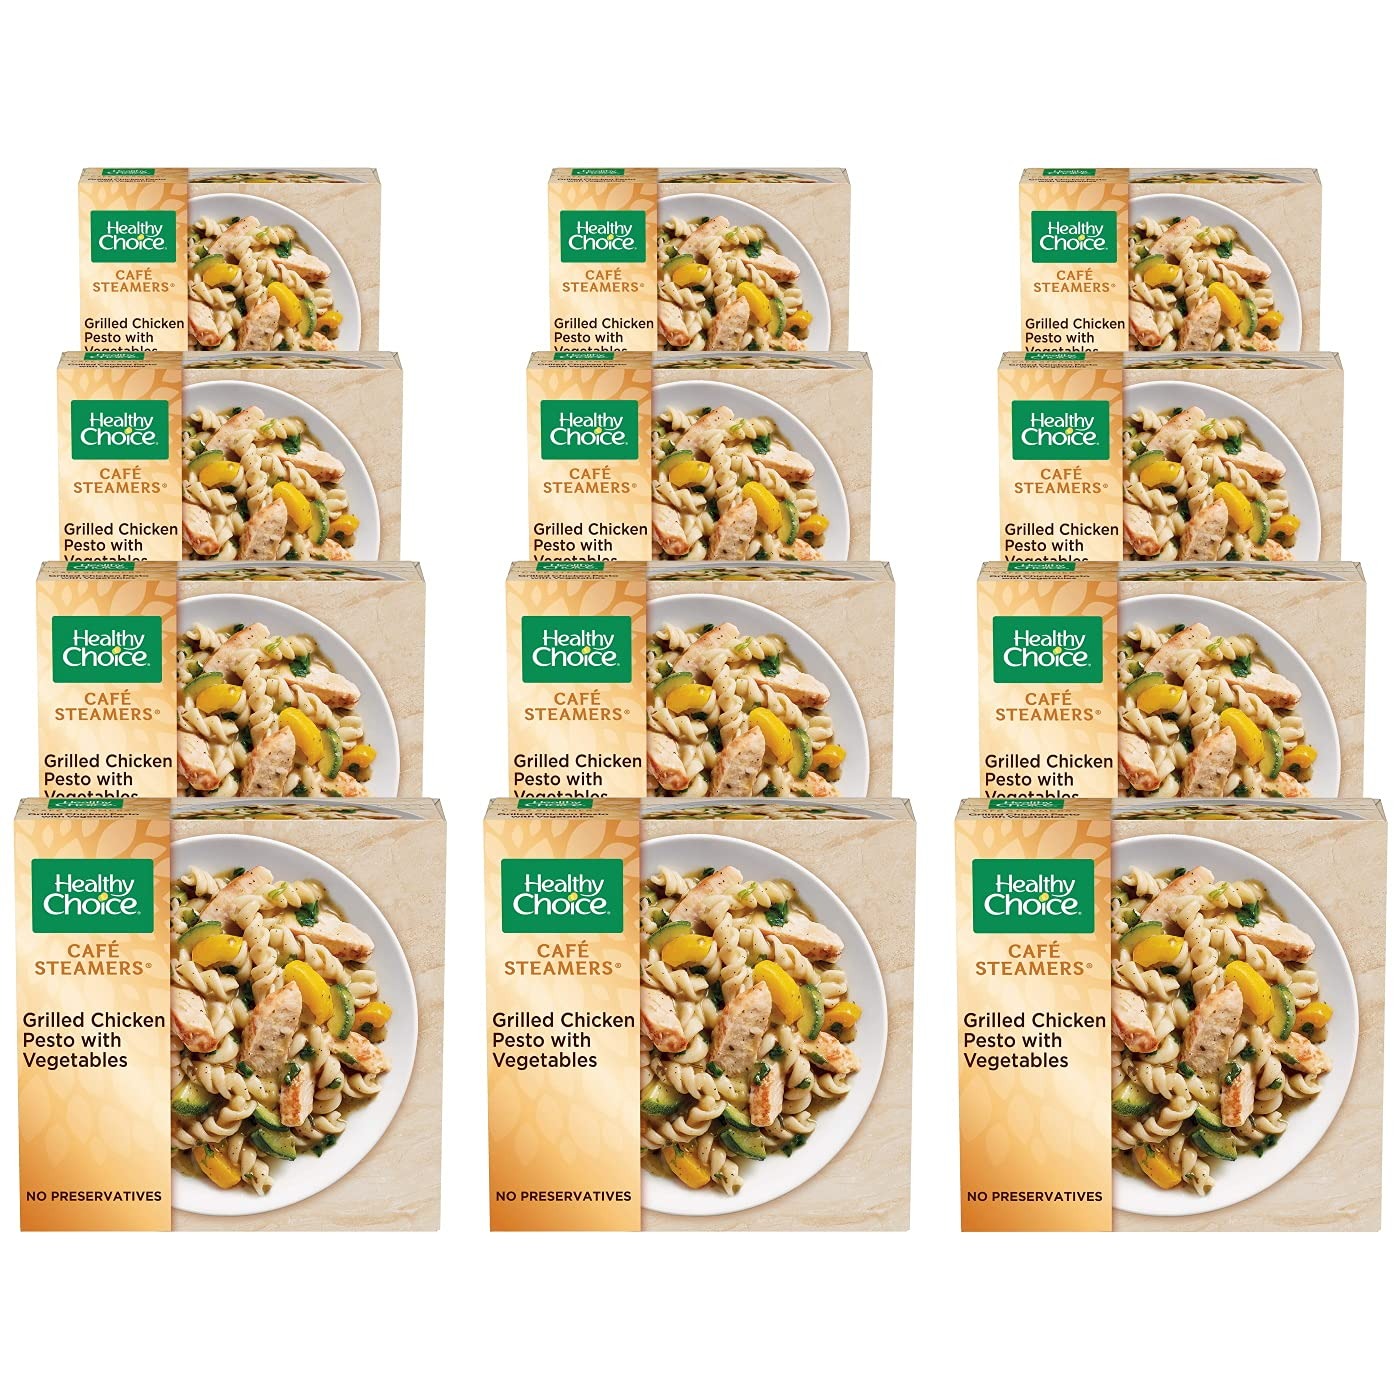
Item Name: Gourmet Kitchn Healthy Choice Cafe Steamers Grilled Chicken Pesto with Vegetables (Pack of 12, 9.9 oz Each) - Frozen Meal Ready in Minutes
Product Description: HEALTHY GOURMET FOODS READY TO EATIn Gourmet Kitchn, we started as a frozen food company, but soon we realized how important it is to provide our clients with natural and healthy options.We want to connect people with the best artisan and gourmet foods ready to eat.
Value: 118.8
Unit: Ounce

Price: 2.99